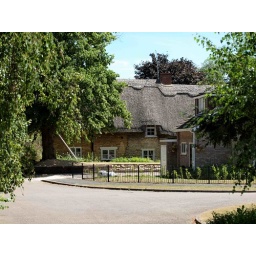
house by the river Welland in Deeping St James,